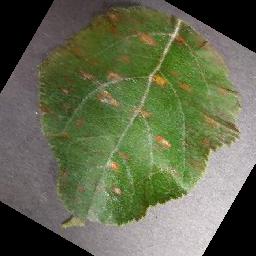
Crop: apple
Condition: cedar_rust